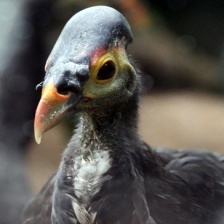
Species: MALEO
Scientific name: MACROCEPHALON MALEO